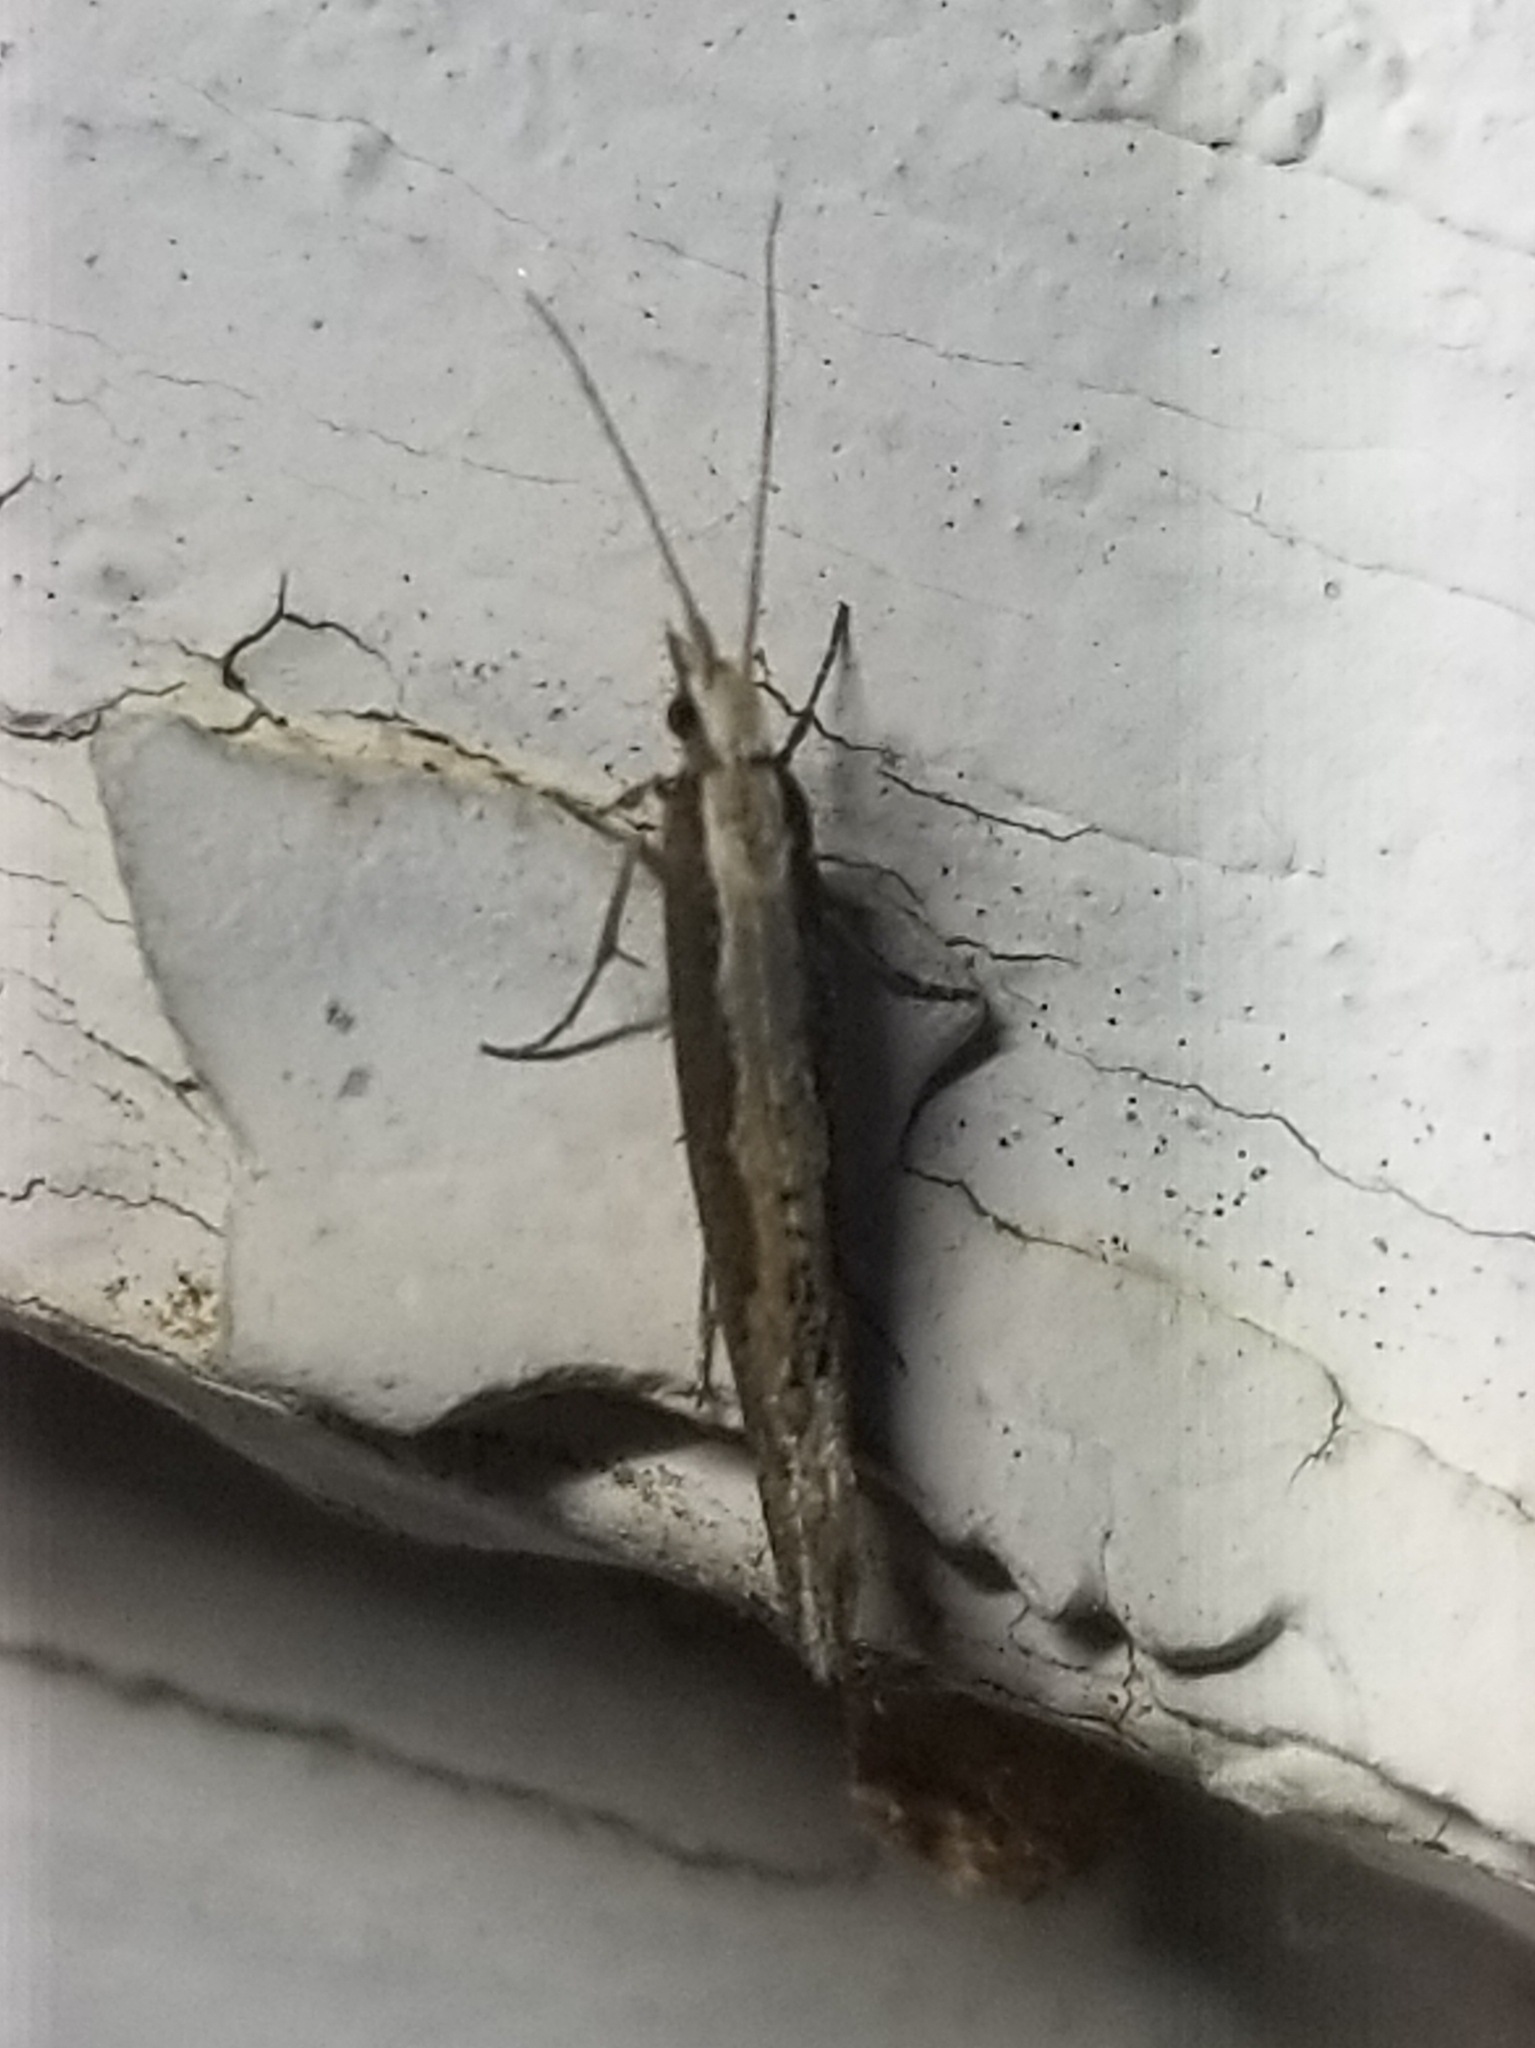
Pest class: diamondback_moth